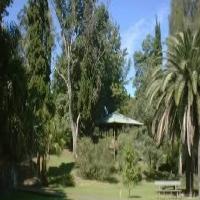
Weather: sun or clear